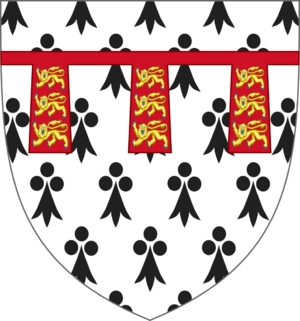
Armoiries de Arthur de Richemont, compagnon de Jeanne
La bataille de Patay est un événement majeur de la guerre de Cent Ans, qui s'est déroulé le 18 juin 1429 entre les armées française et anglaise. Bien que la victoire de Charles VII sur Henri VI d'Angleterre soit souvent mise au crédit de Jeanne d'Arc, l'essentiel du combat eut lieu à l'avant-garde de l'armée française.